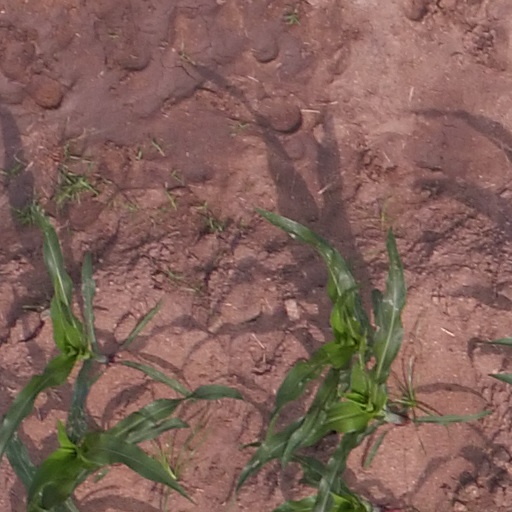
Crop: maize; corn